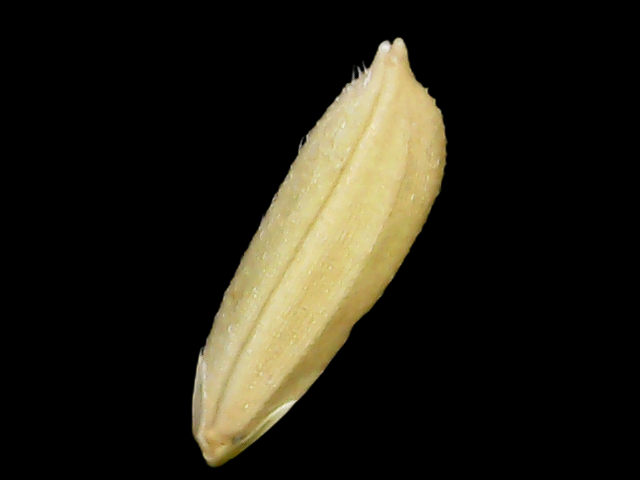
Rice variety: Bd30